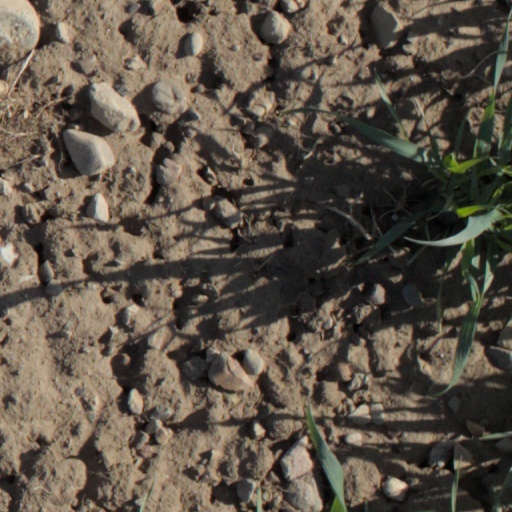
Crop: wheat